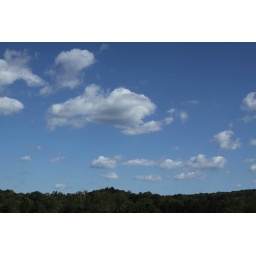
09/04/2010Today was beautiful. Cool with white clouds drifting by on strong winds.